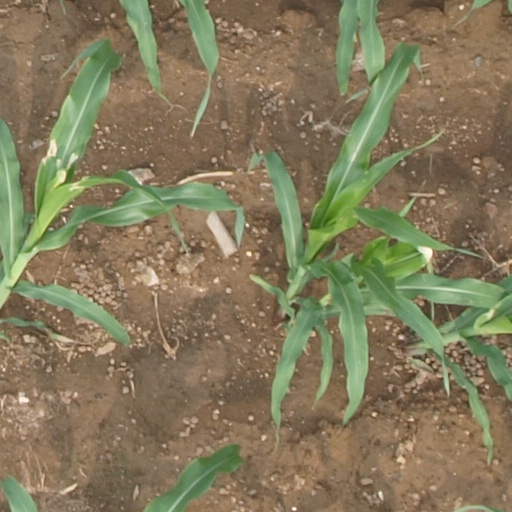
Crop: maize; corn